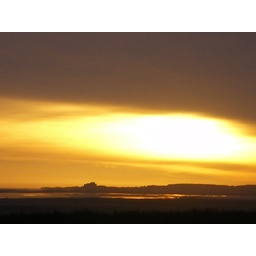
like a dark eyelid opening to look with golden eye on the castle and sea below